Princess Nikki

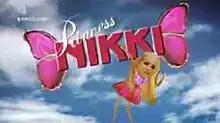

Princess Nikki is a reality television series that stars former "Big Brother 7" housemate Nikki Grahame. It ran on Wednesday nights between 10:00 - 10:30pm on E4 from 6 September 2006, for a total runtime of 30 minutes. The show was devised by Endemol, the company that also devised "Big Brother". It was narrated by the presenter and comedian, Alex Zane.